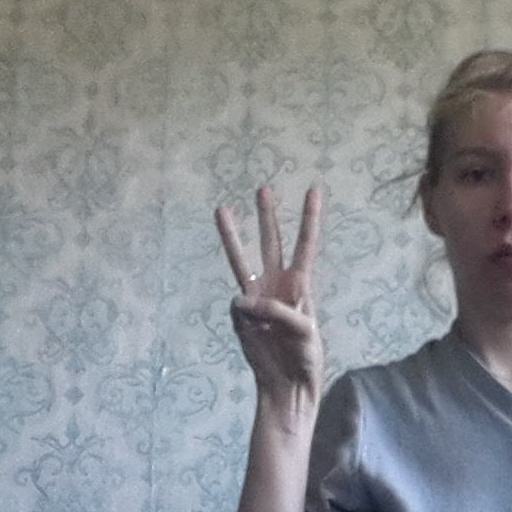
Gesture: three